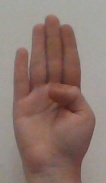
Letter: kaaf